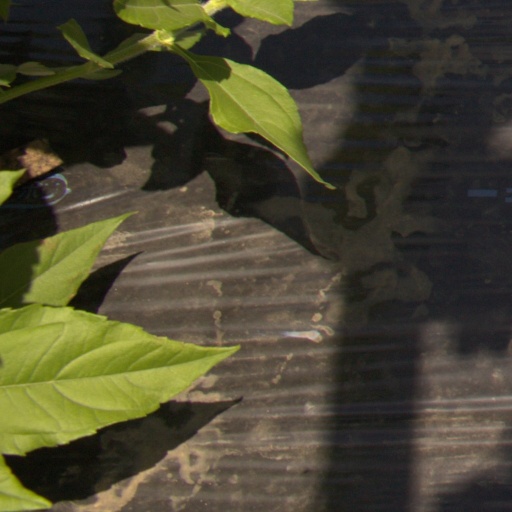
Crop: Jerusalem artichoke